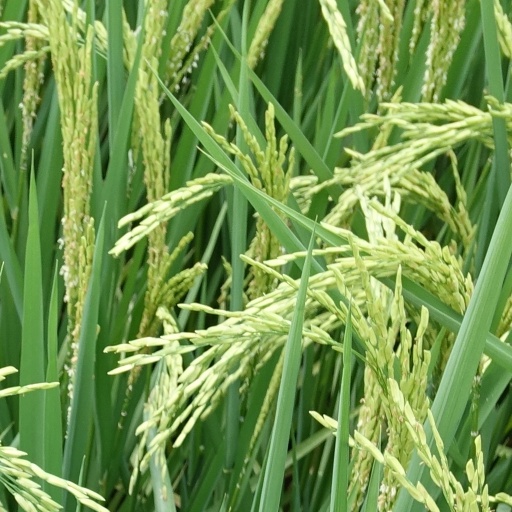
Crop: rice